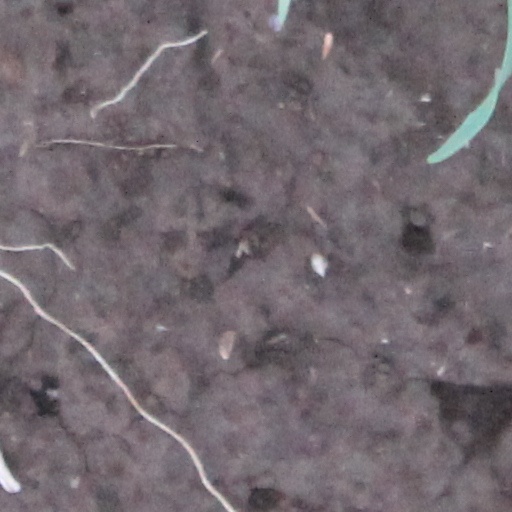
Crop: wheat